Luisa Cappiani

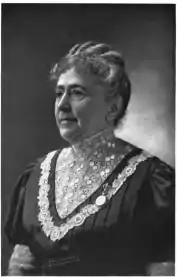
Luisa Cappiani (1908)

For several years, Kapp-Young taught in Europe, but at the request of American pupils, who came in numbers to study with her, she removed to the U.S., settling in Boston. It was here, when singing in a Harvard University concert, and acting under the advice of Dr. , that she changed her name from Kapp-Young to Cappiani. During her teaching, she found time to appear occasionally in concerts. While her voice could not endure the fatigue of a whole opera, it retained its sweetness and power for short selections.